Dana Holgorsen

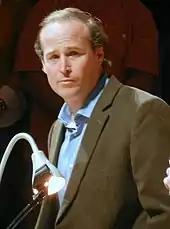
Dana Holgorsen in 2012

On December 22, 2010, Holgorsen moved to West Virginia as offensive coordinator. At that time, athletic director Oliver Luck also announced that Holgorsen would replace Bill Stewart as head coach in 2012, saying that he didn't think Stewart was capable of leading the Mountaineers to a national championship.